Question: Please indicate a possible affordance area of the chair that can be used for sitting on
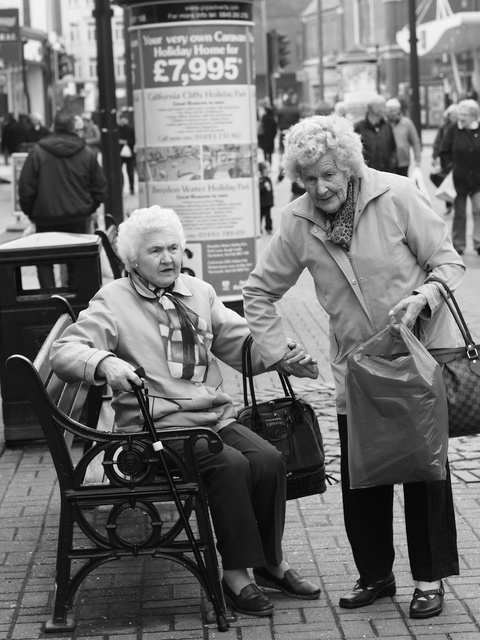
Answer: [77.915, 404.43, 214.463, 481.564]